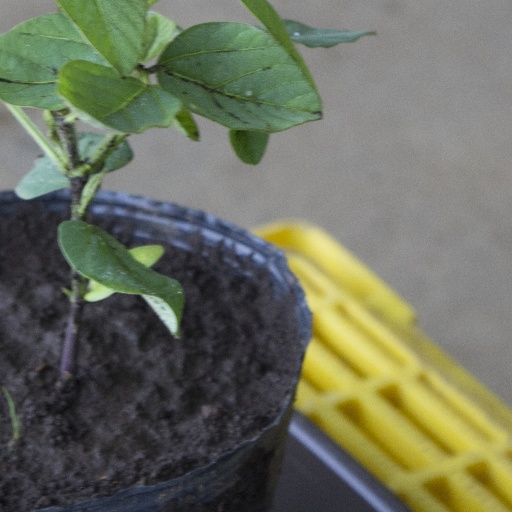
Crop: soybean